Big Hoops (Bigger the Better)

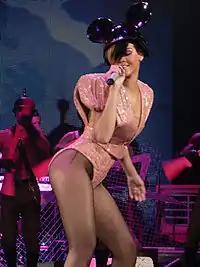
Rihanna performing on stage.

"Big Hoops (Bigger the Better)" has received mixed to favourable reviews from music critics, some of whom compared the vocals on the song to those of Rihanna in songs like "Rude Boy" and "Cheers (Drink to That)". "Billboard"'s Maria Sherman wrote that "Big Hoops" is "easily in the running to be one of the best summer club anthems of the year", and "if this song doesn't roll out the carpet for her comeback, nothing will." MTV reviewer Jenna Hally Rubenstein praised Jerkins' production and the song's originality, considering that "Big Hoops" was "unlike anything you've heard in a hot minute".